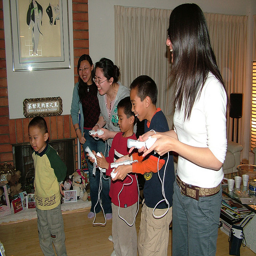
A group of people holding Nintendo Wii controllers.
Three little boys and three women are standing and laughing while playing a video game in a living room.
Some women and children are playing a video game with controllers.
a living room and some are playing a video game
A group of people playing an interactive video game.